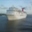
Label: ship